Smelt (fish)

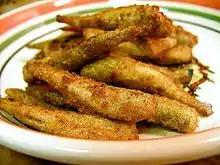
Fried smelt

Indigenous peoples in Canada native to the Great Lakes regions (Lake Huron, Lake Ontario, and Lake Superior), as well as nearby Lake Erie (which still is well known for its smelts today), were both familiar and partially dependent upon smelts as a dietary source of protein and omega fats that didn't require a large effort or hunting party to obtain. Smelts are one of the best choices of freshwater and saltwater fish to eat, as one of the types of edible fish with the lowest amount of mercury.